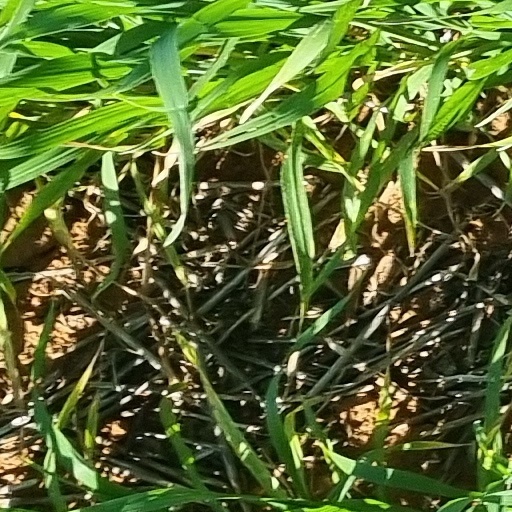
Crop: wheat